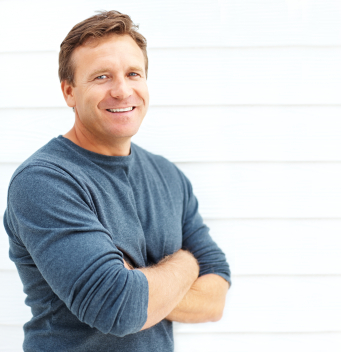
Gender: men